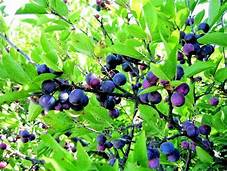
Label: others